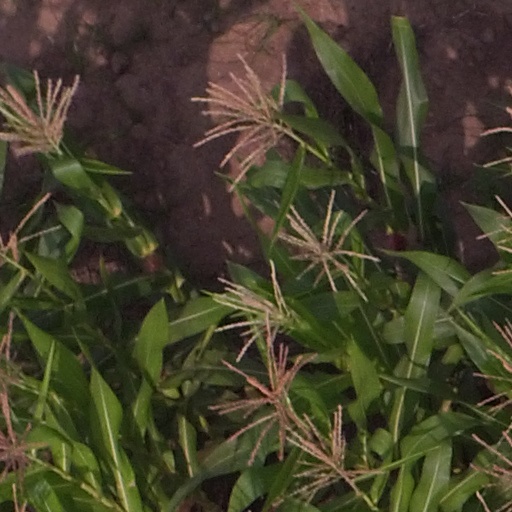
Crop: maize; corn